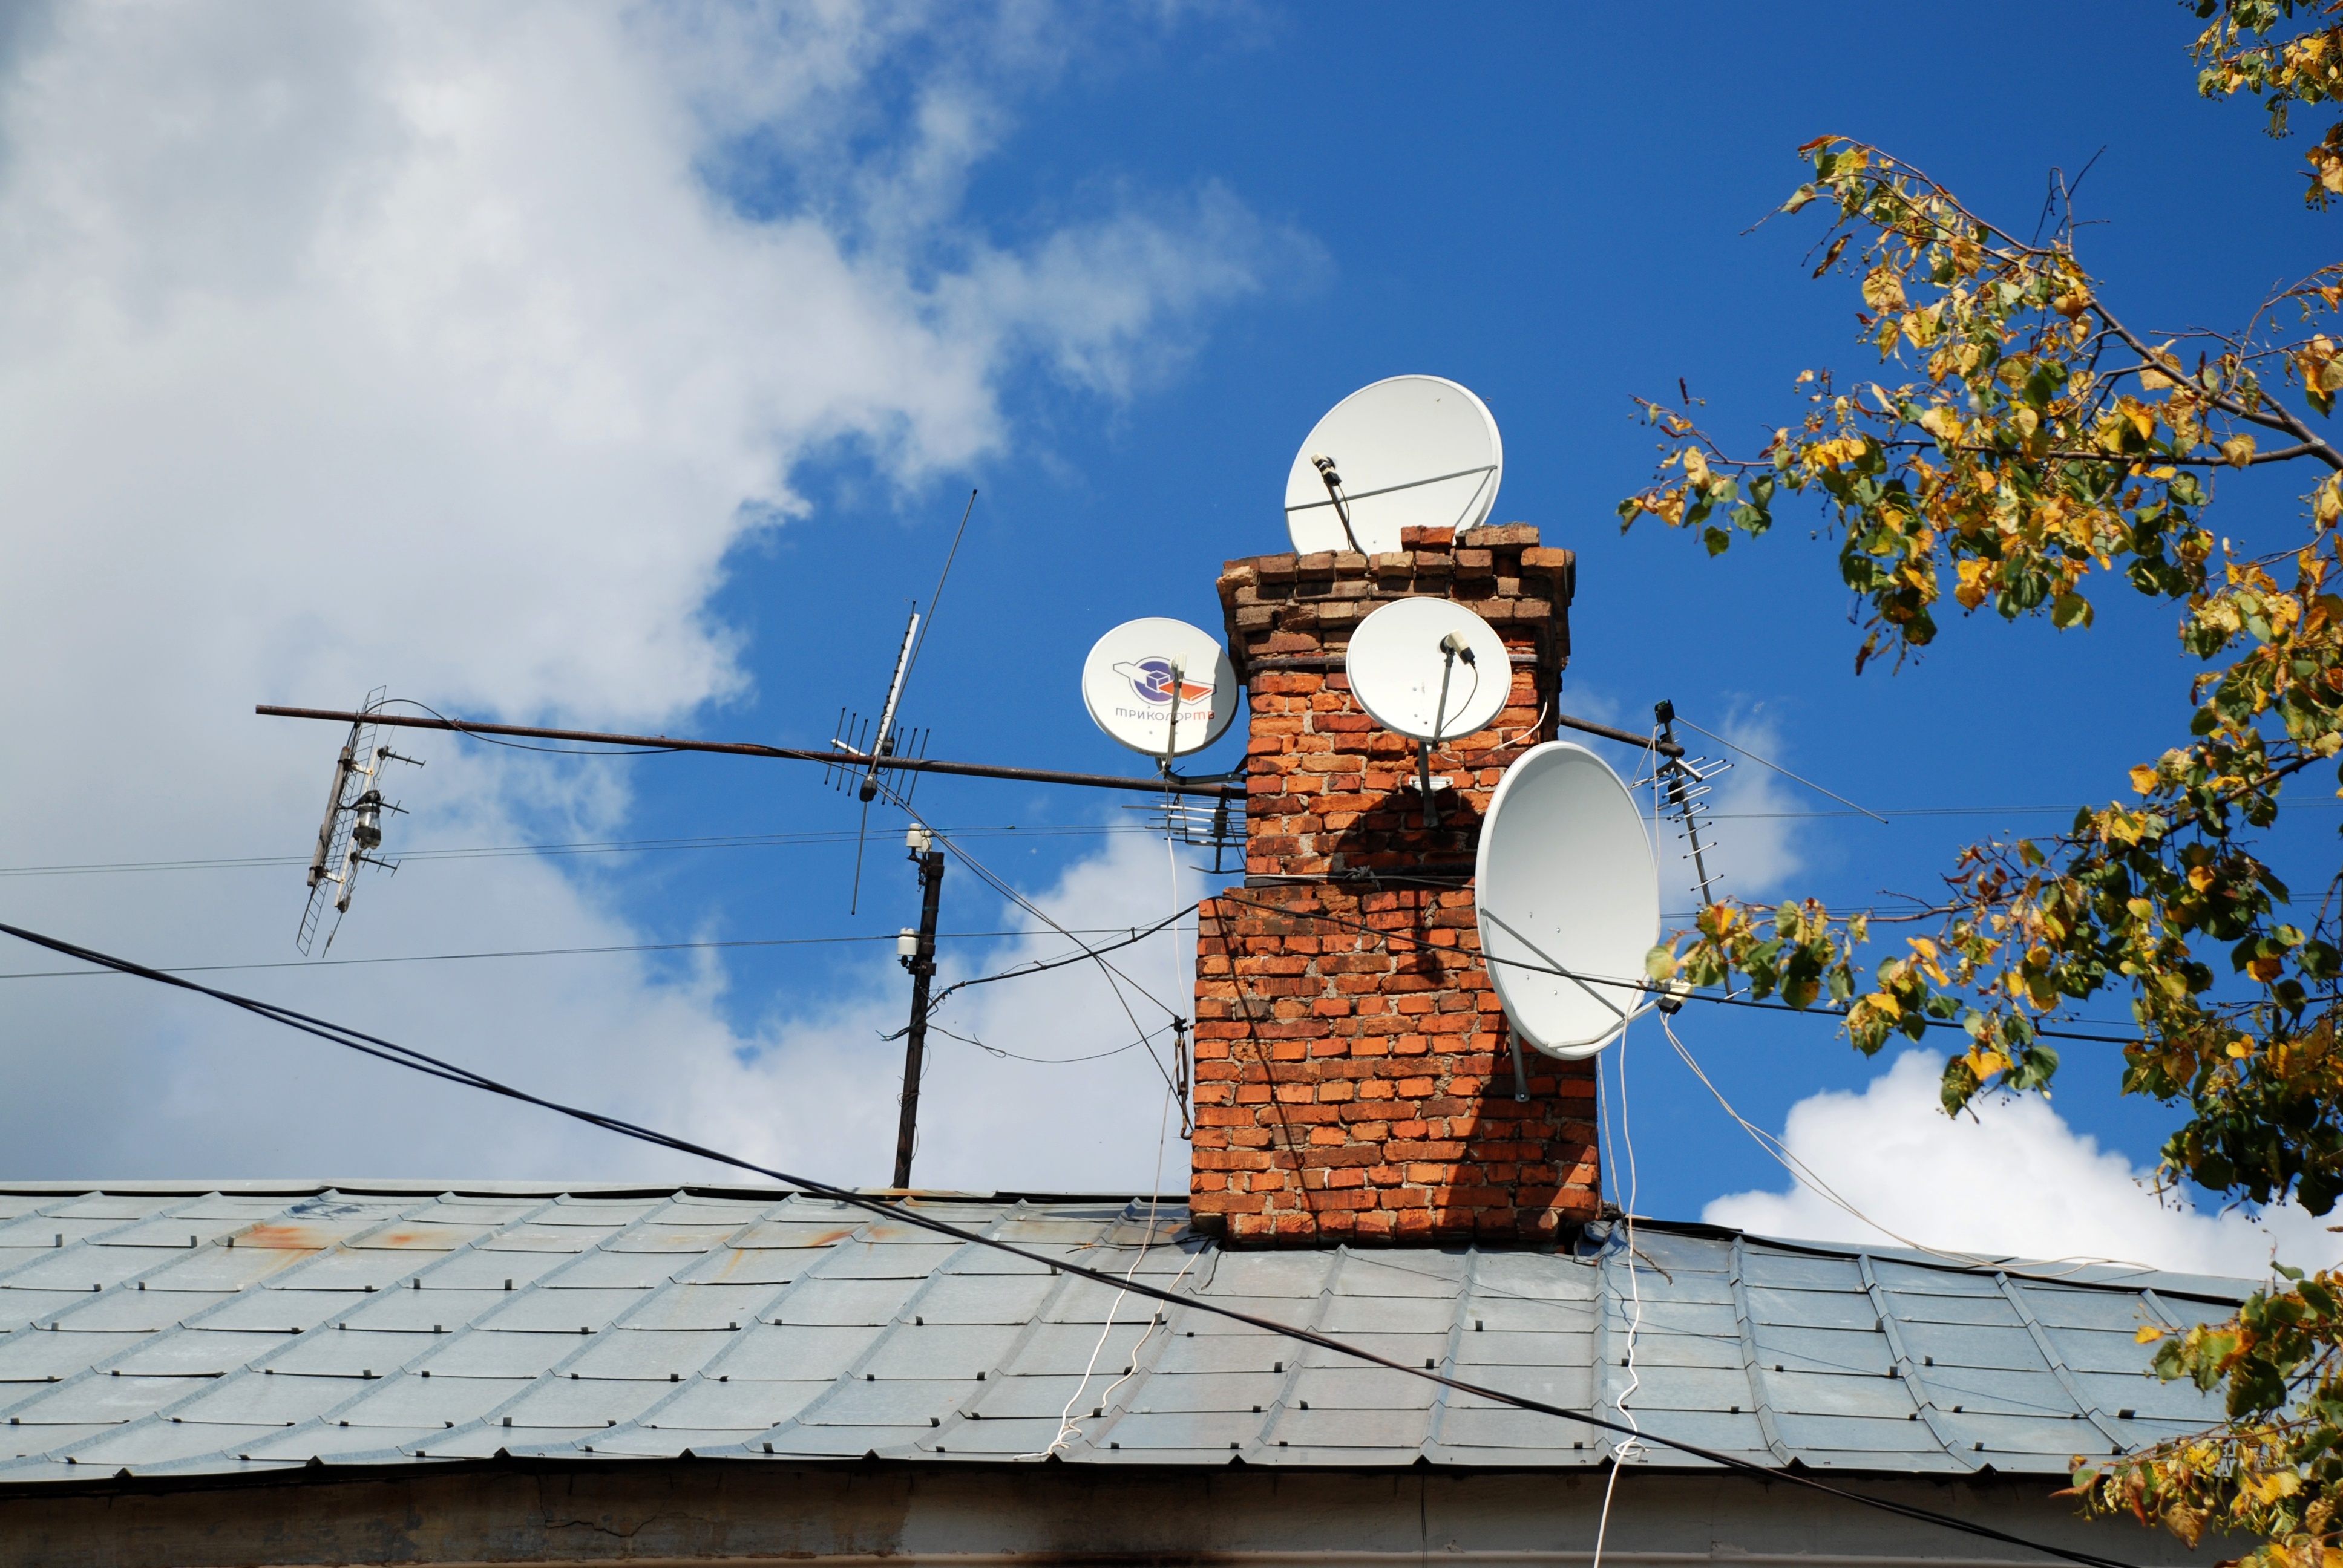
wind, europe, electricity, lighting, energy, nikkor, russia, d80, 18135mmf3556g, nikond80, moscowregion, outdoor structure